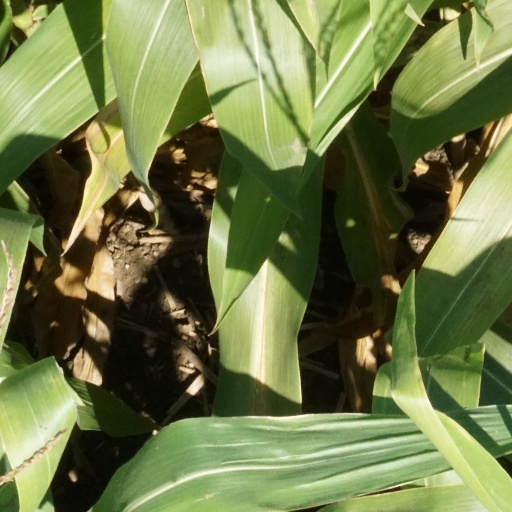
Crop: maize; corn